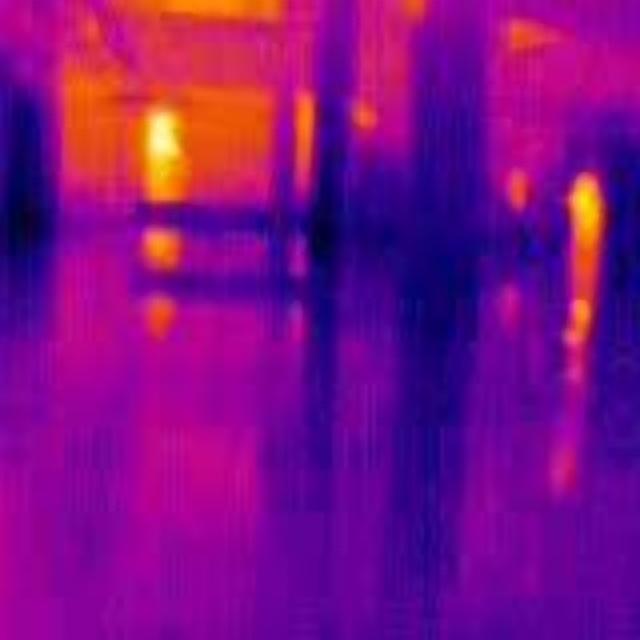
Detected objects:
label: person